Electropermanent magnet

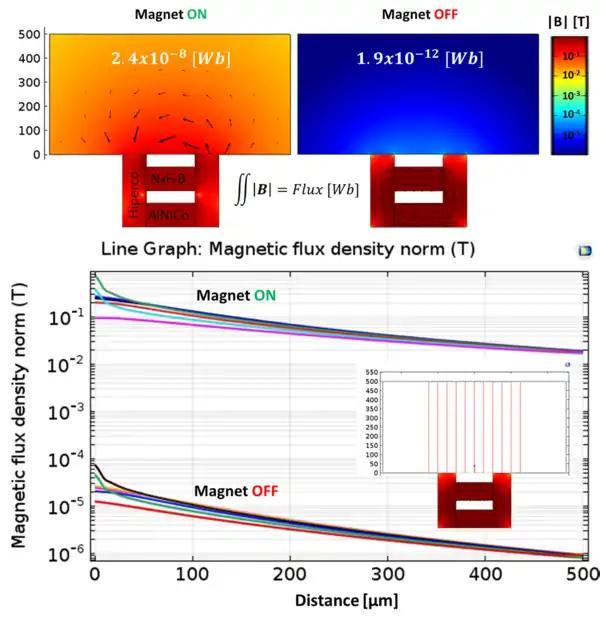
Multiphysics simulation (COMSOL Multiphysics®) of the EPM for On and OFF stage.

Project Ara was an open hardware initiative by Google to create a modular phone where all the components are interchangeable and can be replaced while the device is on. The project was originally announced as using EPMs as the method used to fasten the phone's modules to its endoskeleton. However, the project later announced that they were searching for replacement methods.